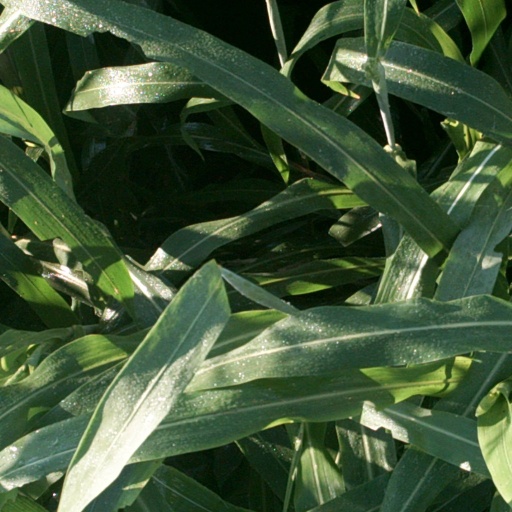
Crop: sorghum